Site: brandenburg
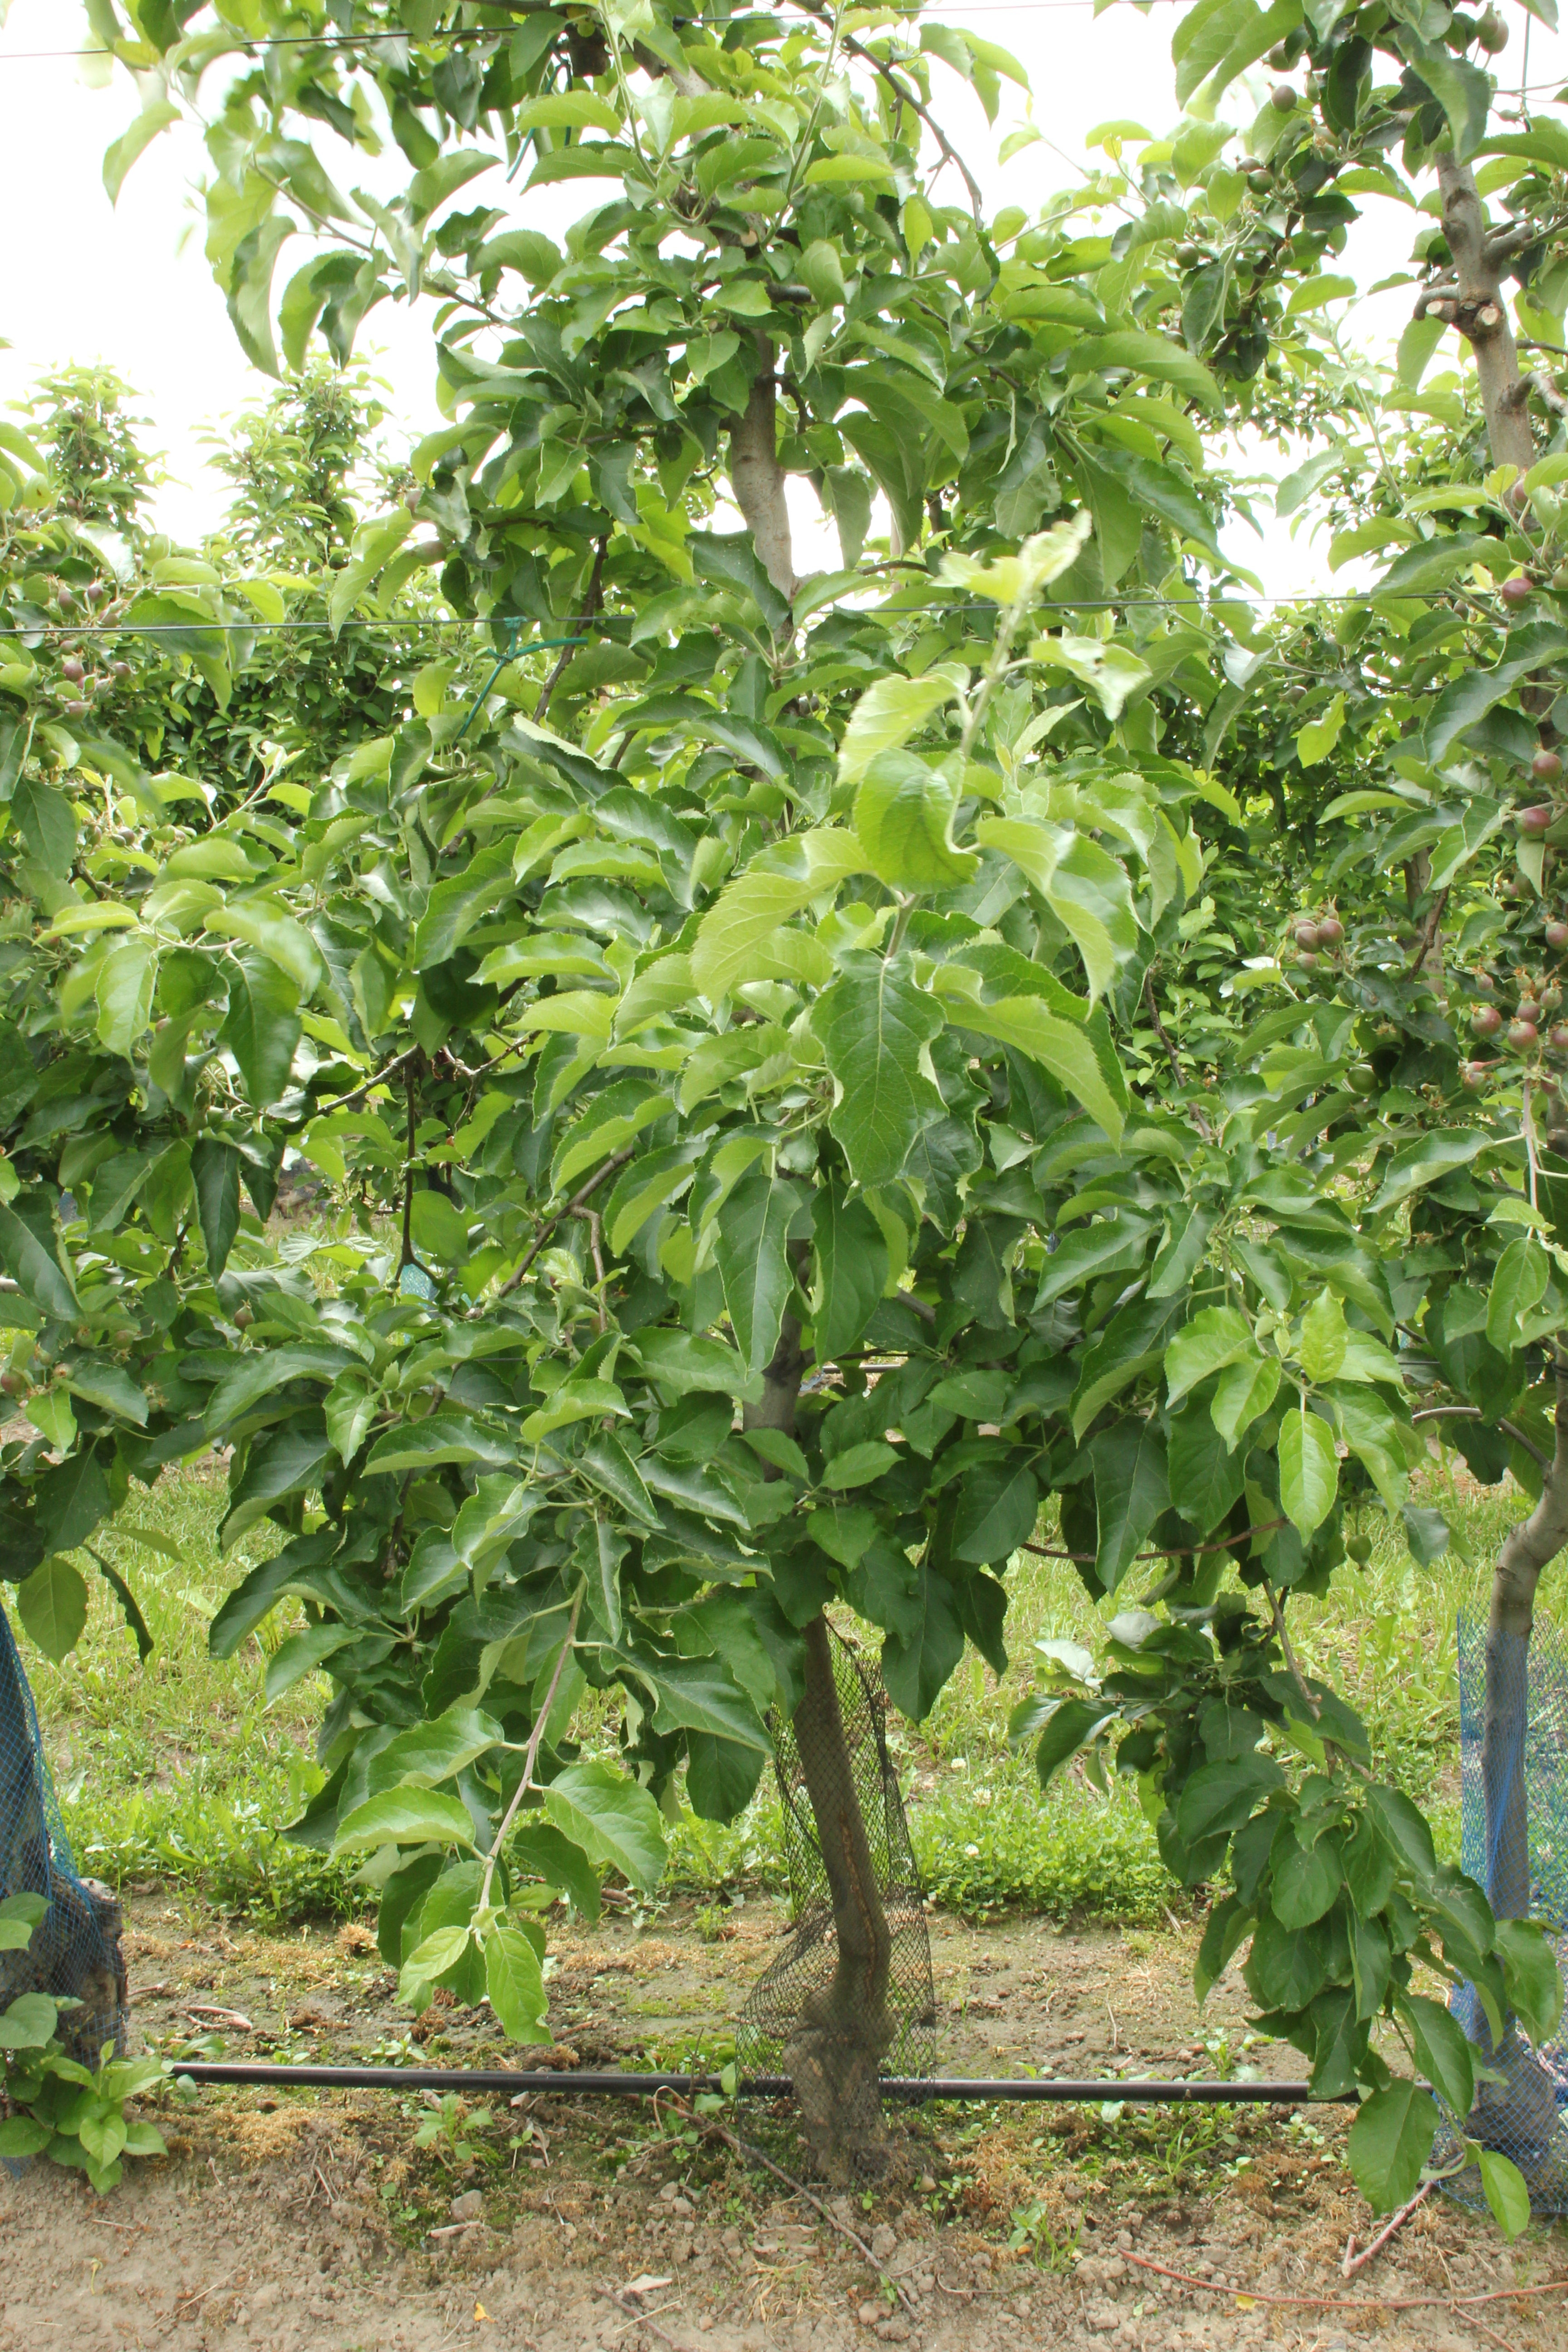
Growth stage (BBCH 72): Development of fruit